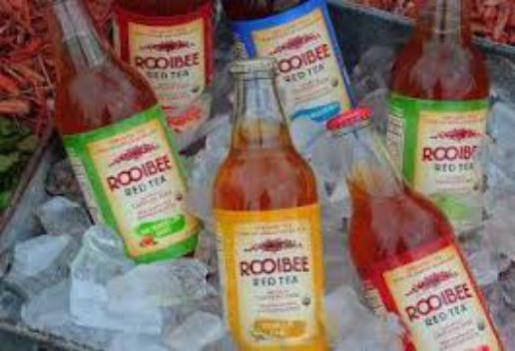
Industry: Food